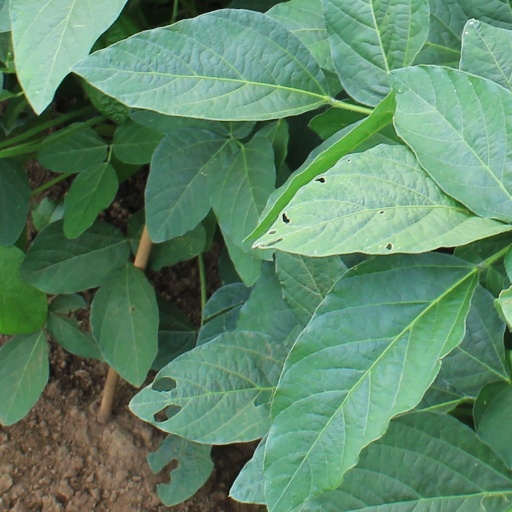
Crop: soybean